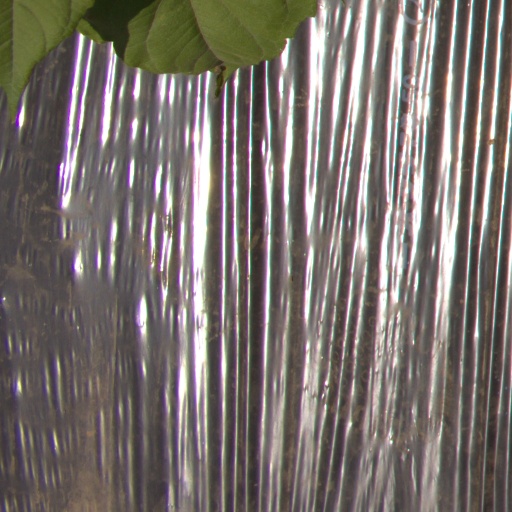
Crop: Jerusalem artichoke